Ford circle

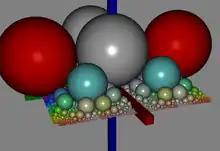
Ford spheres above the complex domain

The concept of Ford circles can be generalized from the rational numbers to the Gaussian rationals, giving Ford spheres. In this construction, the complex numbers are embedded as a plane in a three-dimensional Euclidean space, and for each Gaussian rational point in this plane one constructs a sphere tangent to the plane at that point. For a Gaussian rational represented in lowest terms as formula_2, the diameter of this sphere should be formula_48 where formula_49 represents the complex conjugate of formula_50. The resulting spheres are tangent for pairs of Gaussian rationals formula_51 and formula_2 with formula_53, and otherwise they do not intersect each other.